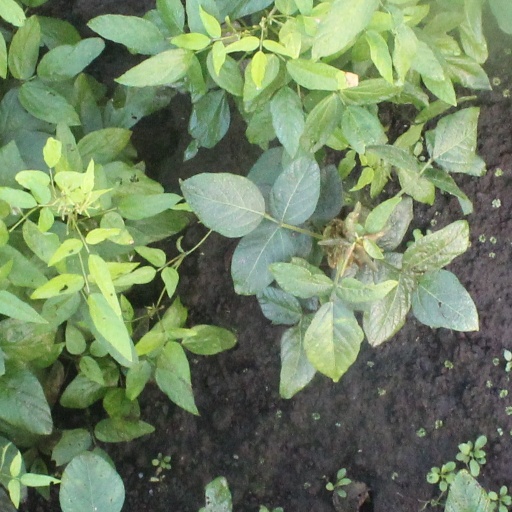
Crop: soybean